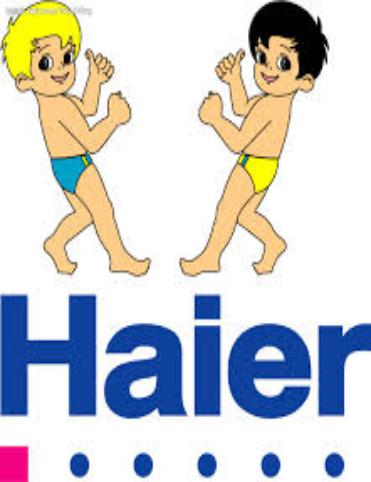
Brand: haier
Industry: Electronic